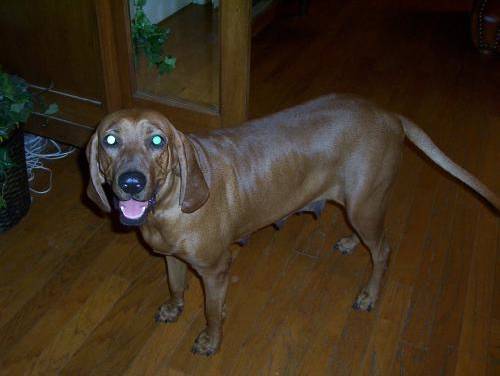
Label: dog